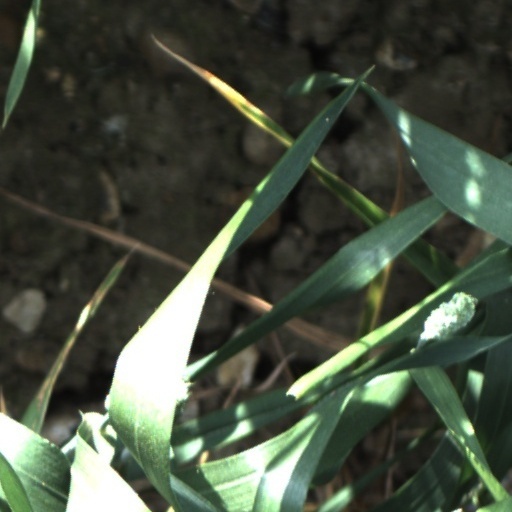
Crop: wheat